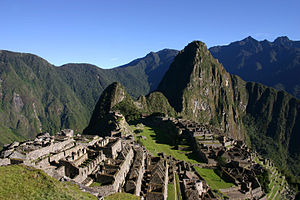
Los Jaivas / Historie / Verden
Machu Picchu, som et digt af Pablo Neruda fra hans digtsamling Canto General er opkaldt efter. Los Jaivas baserede albummet Alturas de Machu Picchu på Nerudas digt samt optog en tv-udsendelse på stedet.
"Los Jaivas er en chilensk gruppe, hvis musik er kendetegnet ved en kombination af stilarterne progressiv rock og zamacueca, med brug af latinamerikanske instrumenter og rytmer, især fra Andes-området. Gruppen blev dannet i 1963 i Viña del Mar, der ligger på kysten i regionen Valparaíso i Chile. De er ofte blevet betragtet som ""en af de vigtigste og mest indflydelsesrige musikgrupper i Chile og resten af Sydamerika.""